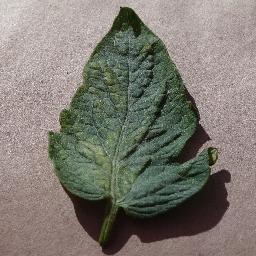
Label: Tomato___Spider_mites Two-spotted_spider_mite